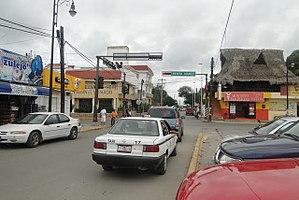
Felipe Carrillo Puerto est une ville de l'État de Quintana Roo au Mexique. Elle est la capitale de la municipalité de Felipe Carrillo Puerto. Elle est située au centre de l'État, dans la région maya.
Felipe Carrillo Puerto est une municipalité de l'État de Quintana Roo, au Mexique. Elle a pour capitale municipale la ville du même nom. Toutes deux ont été nommées en hommage à l'homme politique mexicain Felipe Carrillo Puerto.